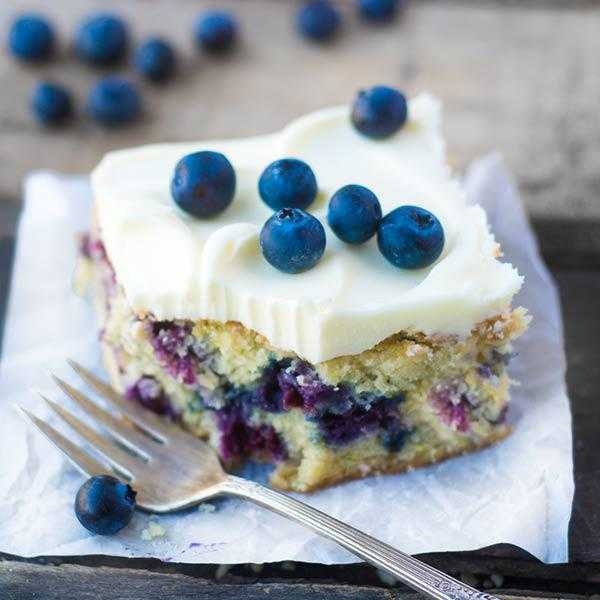
Label: Blueberry